1956 Virginia 500

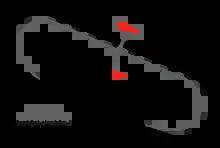
A map showing the layout of Martinsville Speedway, the venue where the race was held.

Martinsville Speedway is one of five short tracks to hold NASCAR races. The standard track at Martinsville Speedway is a four-turn short track oval that is long. The track's turns are banked at eleven degrees, while the front stretch, the location of the finish line, is banked at zero degrees. The back stretch also has a zero degree banking.